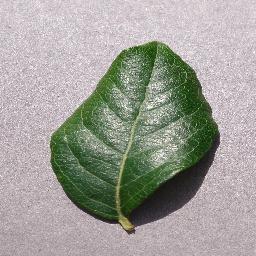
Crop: blueberry
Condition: healthy